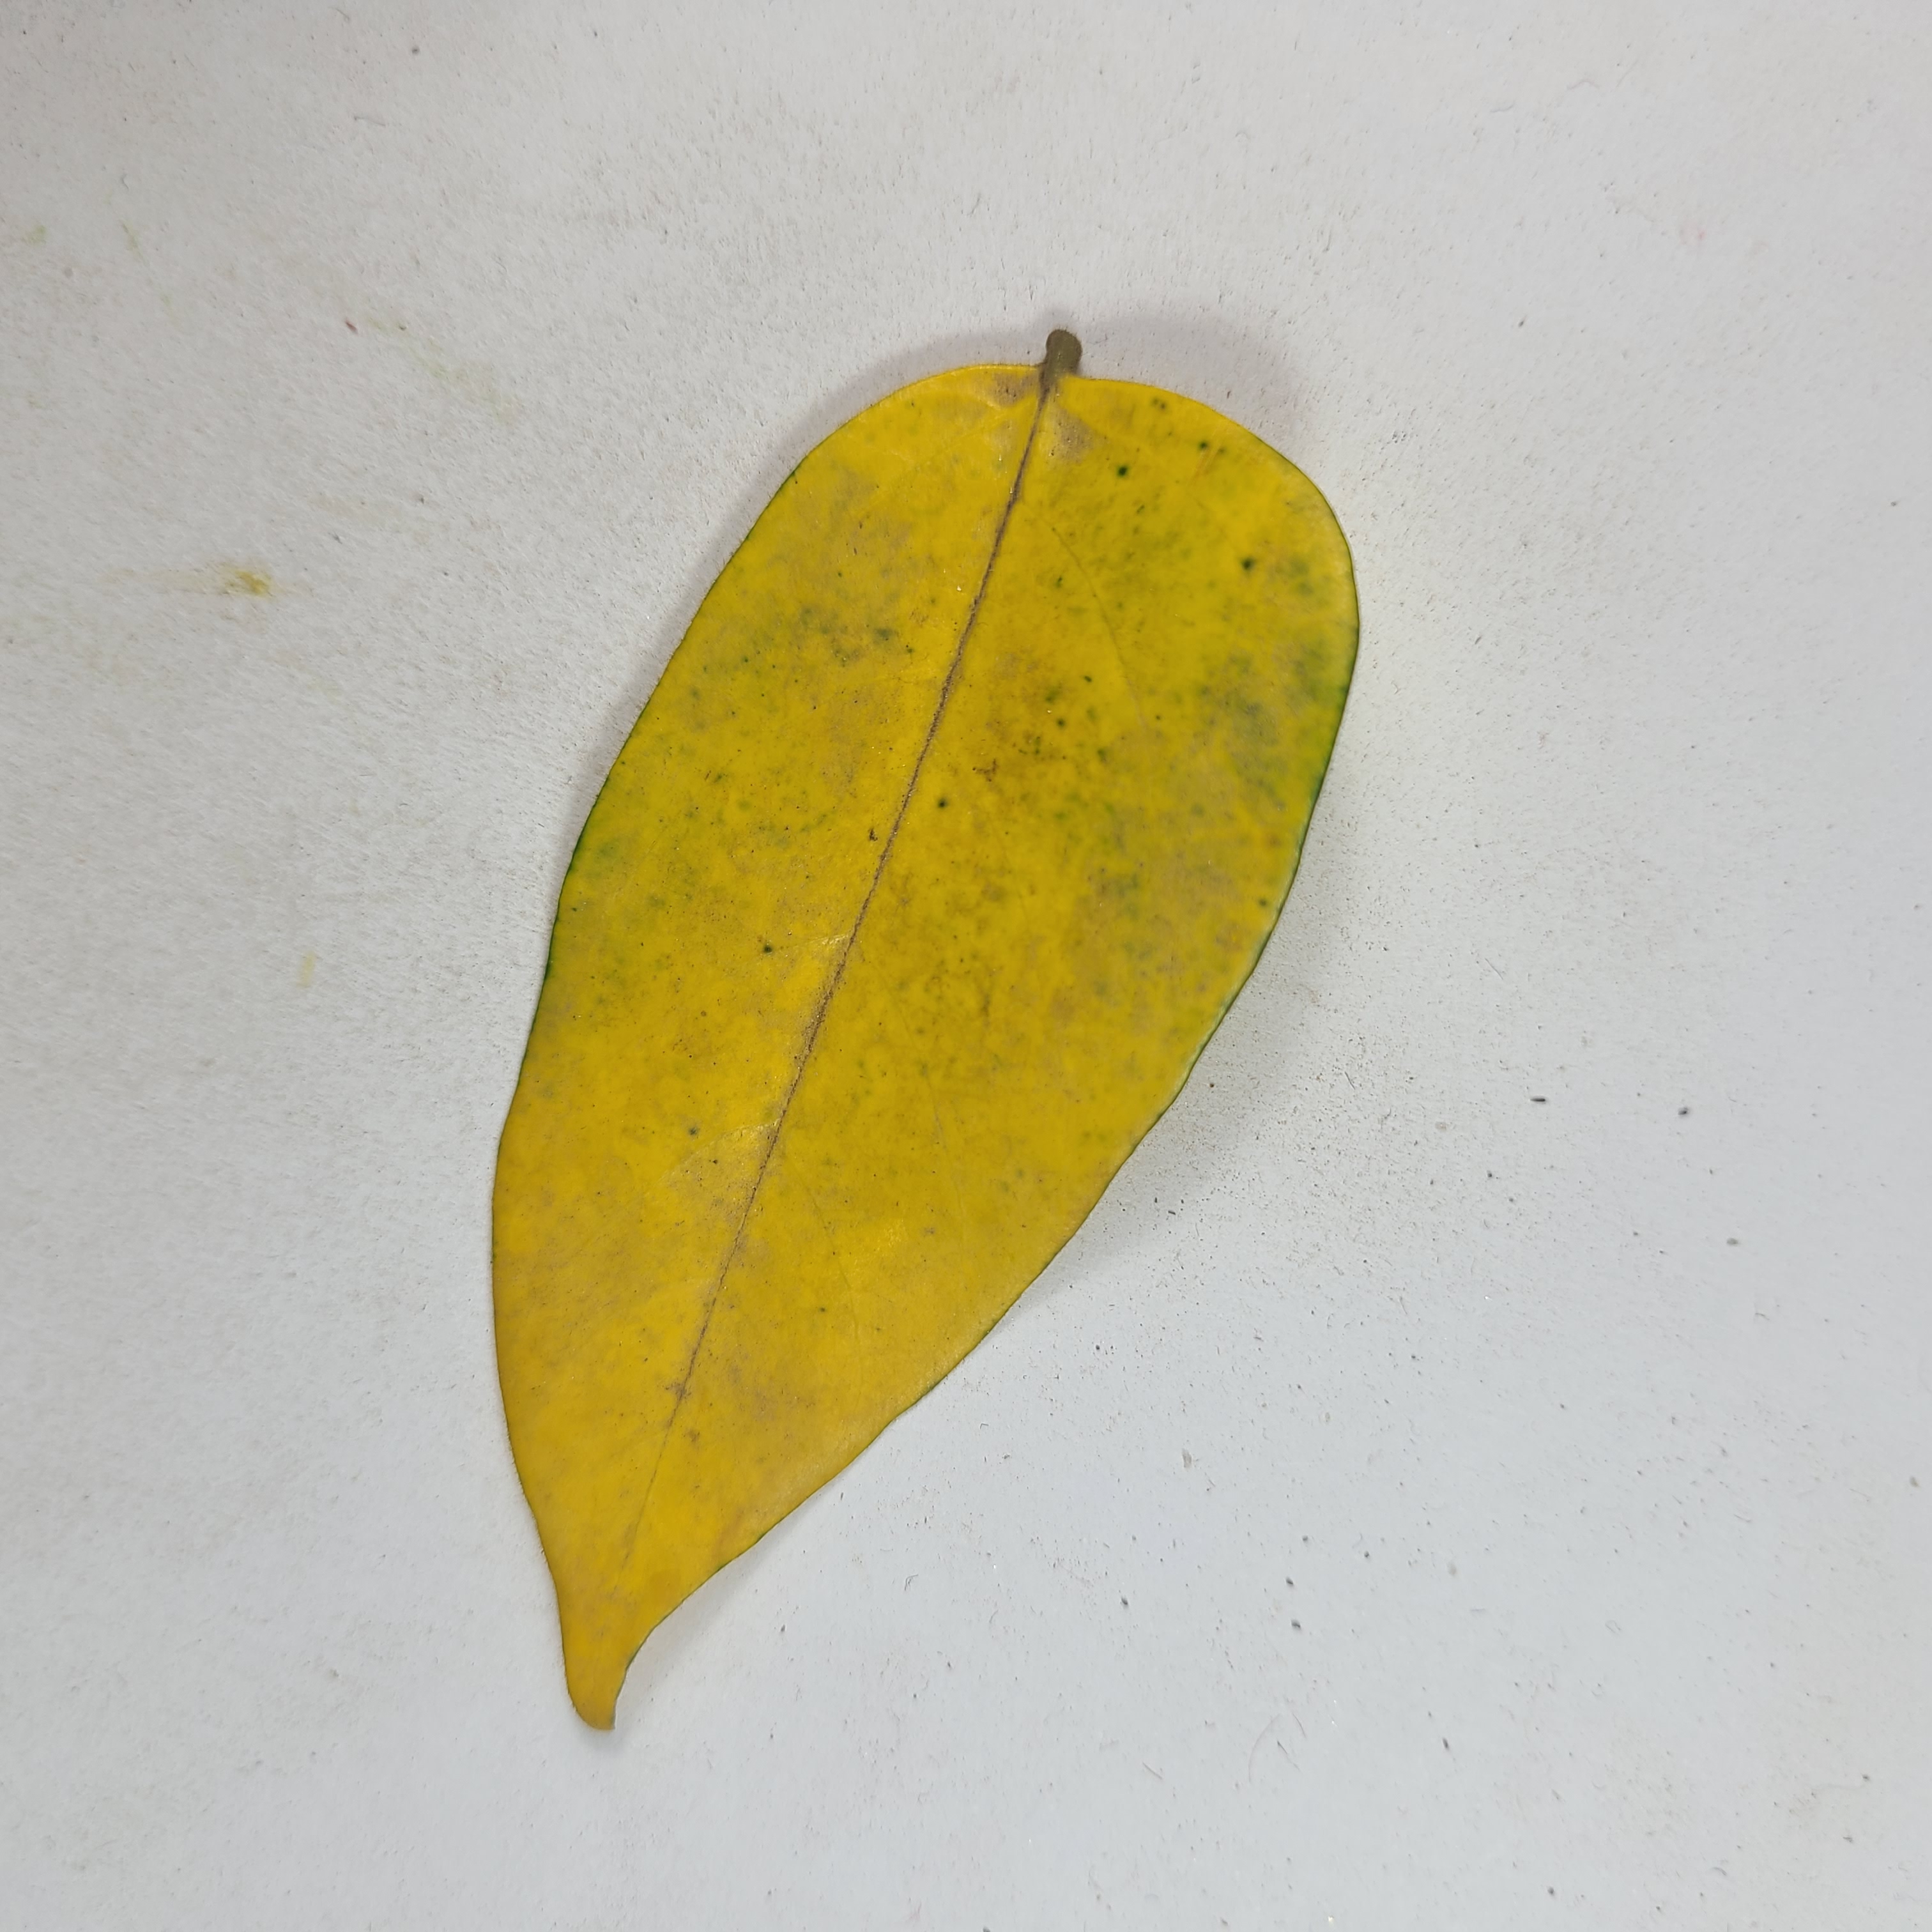
Label: Yellow Leaves